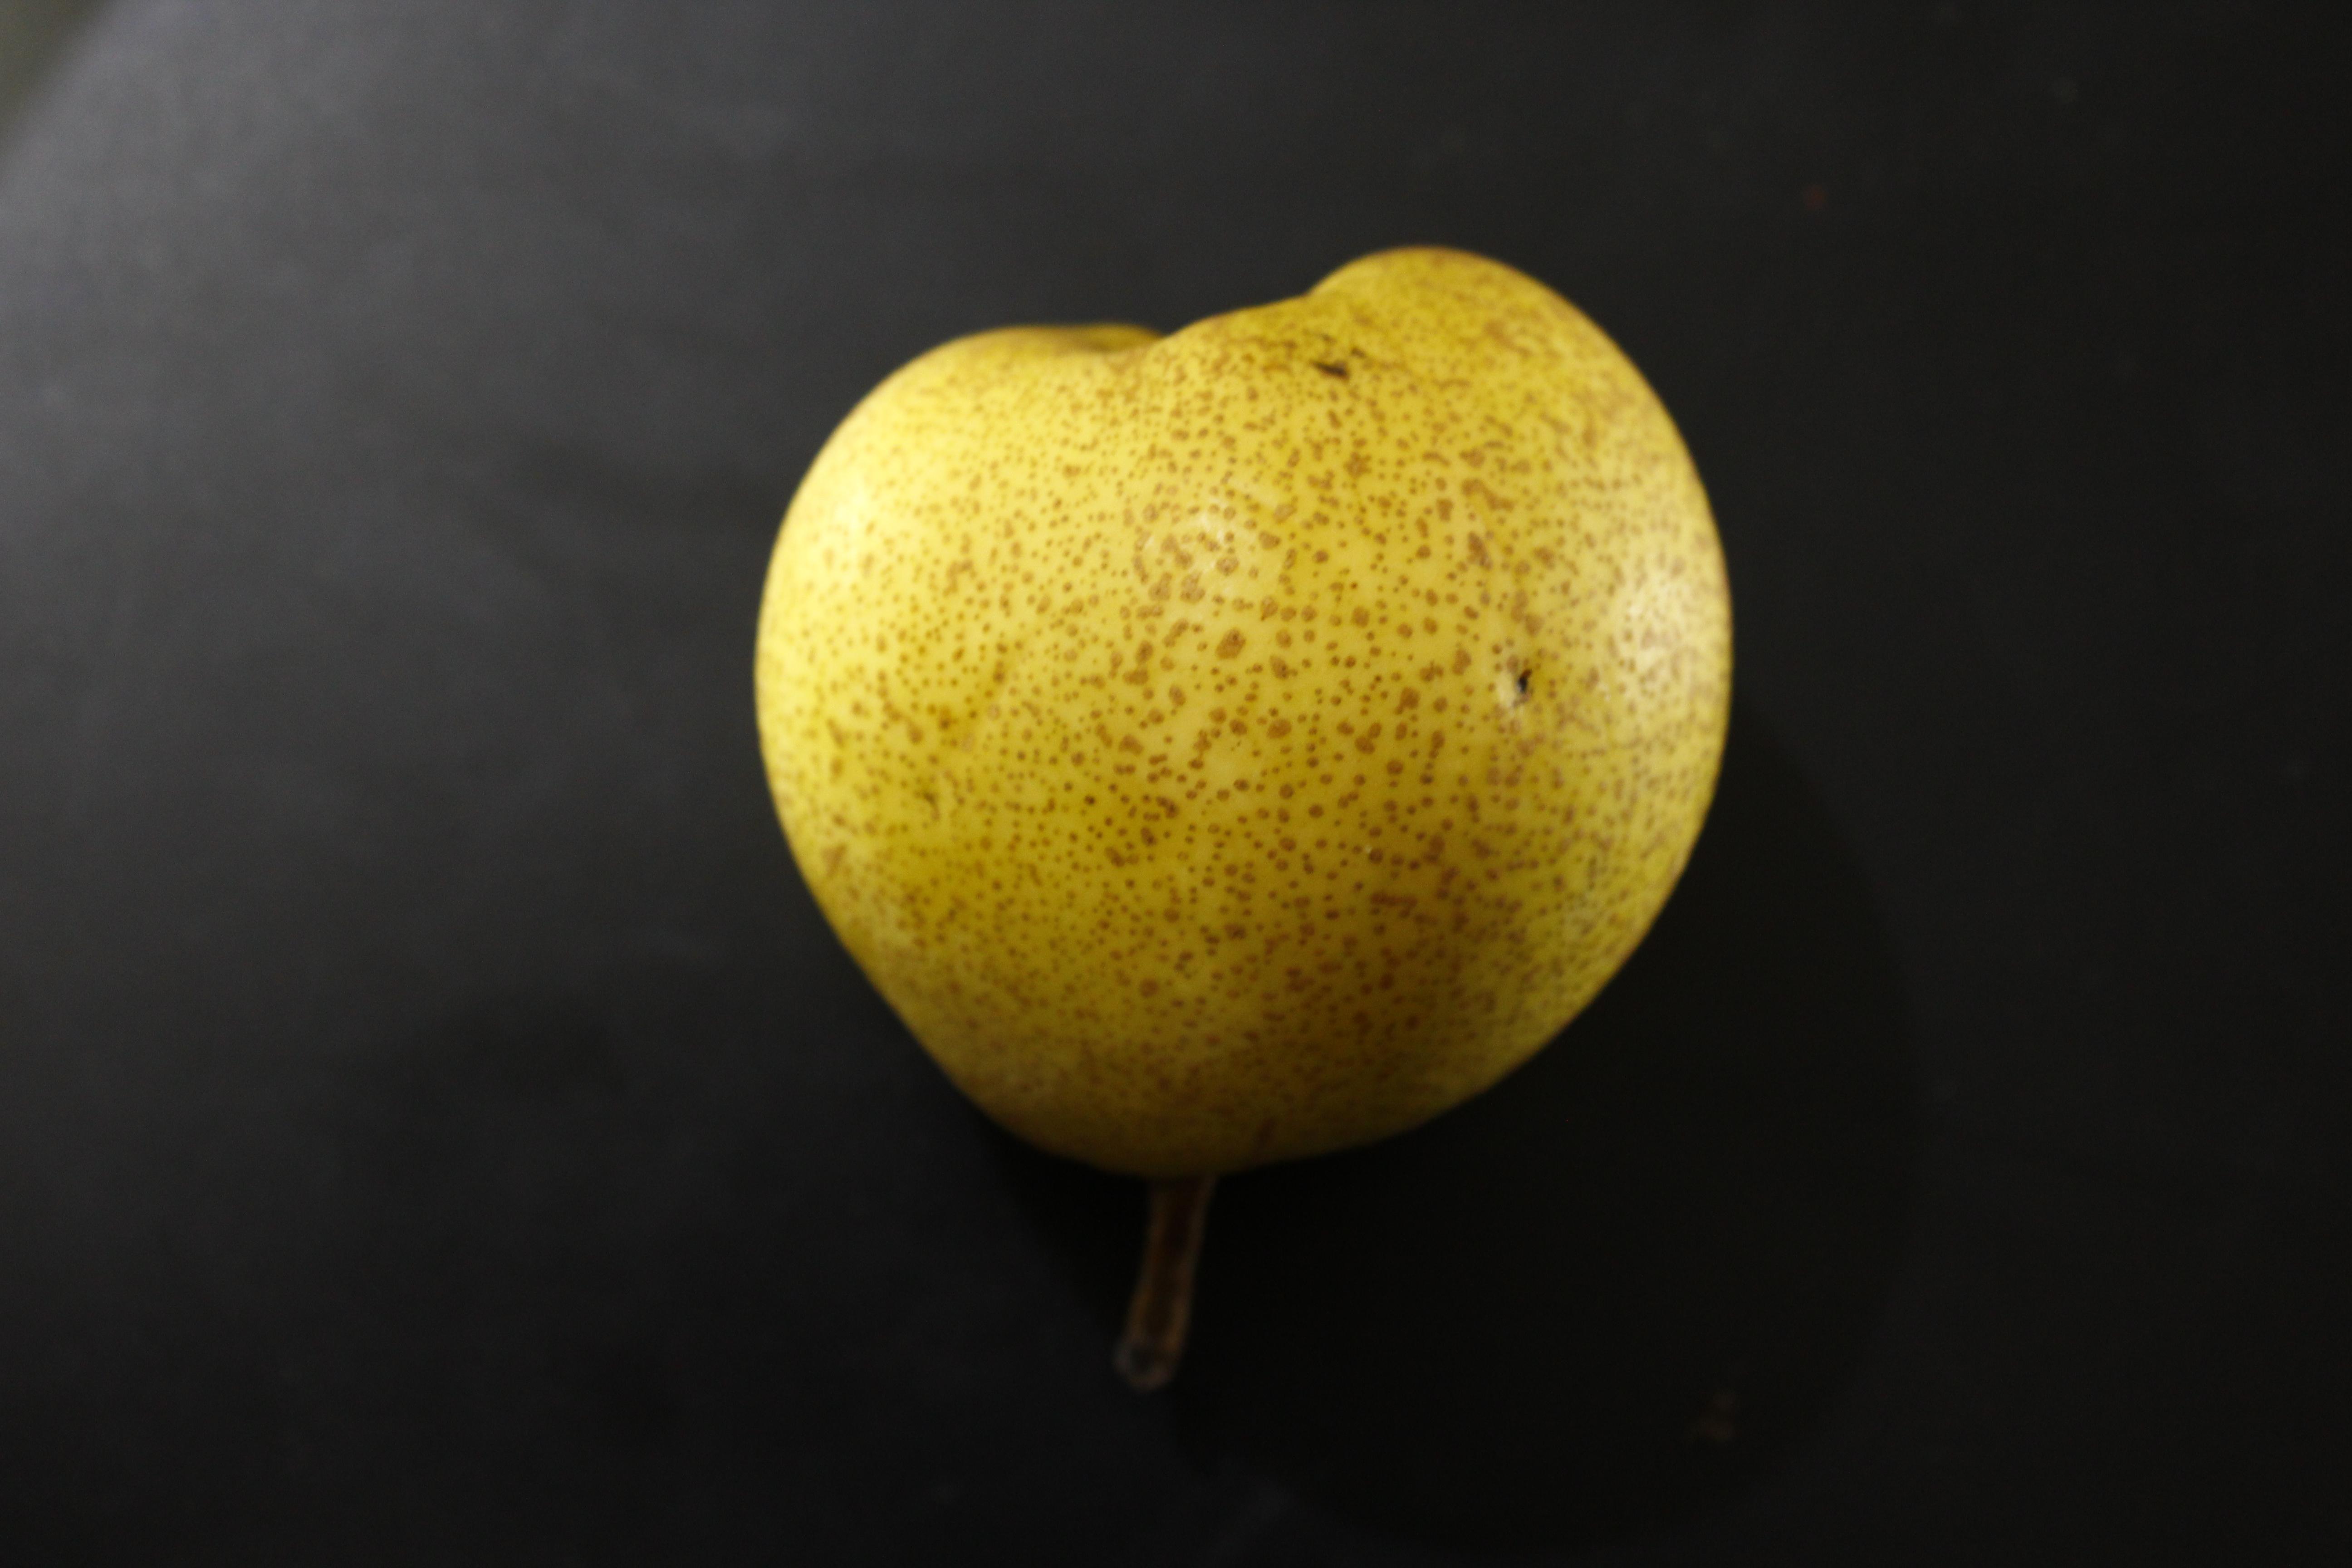
fruits, yellow, fruit, produce, still life photography, food, pear, citrus, asian pear, lemon, citron, apple, macro photography